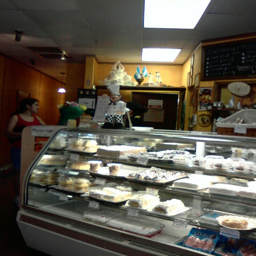
A display case in a bakery filled with cakes.
A bunch of food behind a glass case
A display of desserts in a display case
A bakery shop displays an assortment of cakes in a vintage case.
A woman stands at the counter of a shop.